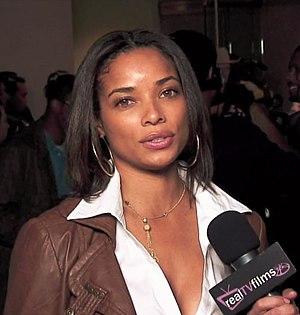
Rochelle Aytes est une actrice américaine née le 17 mai 1976 à New York.